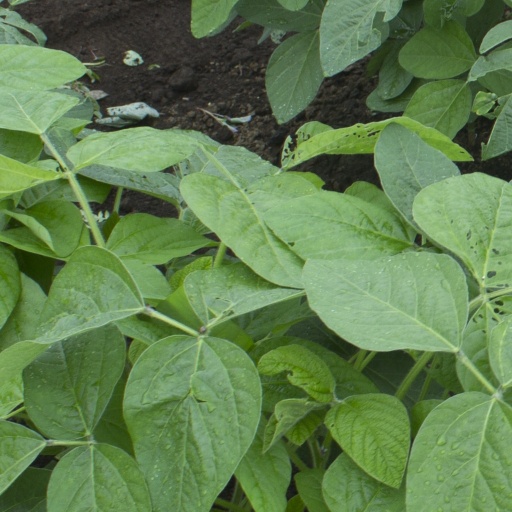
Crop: soybean